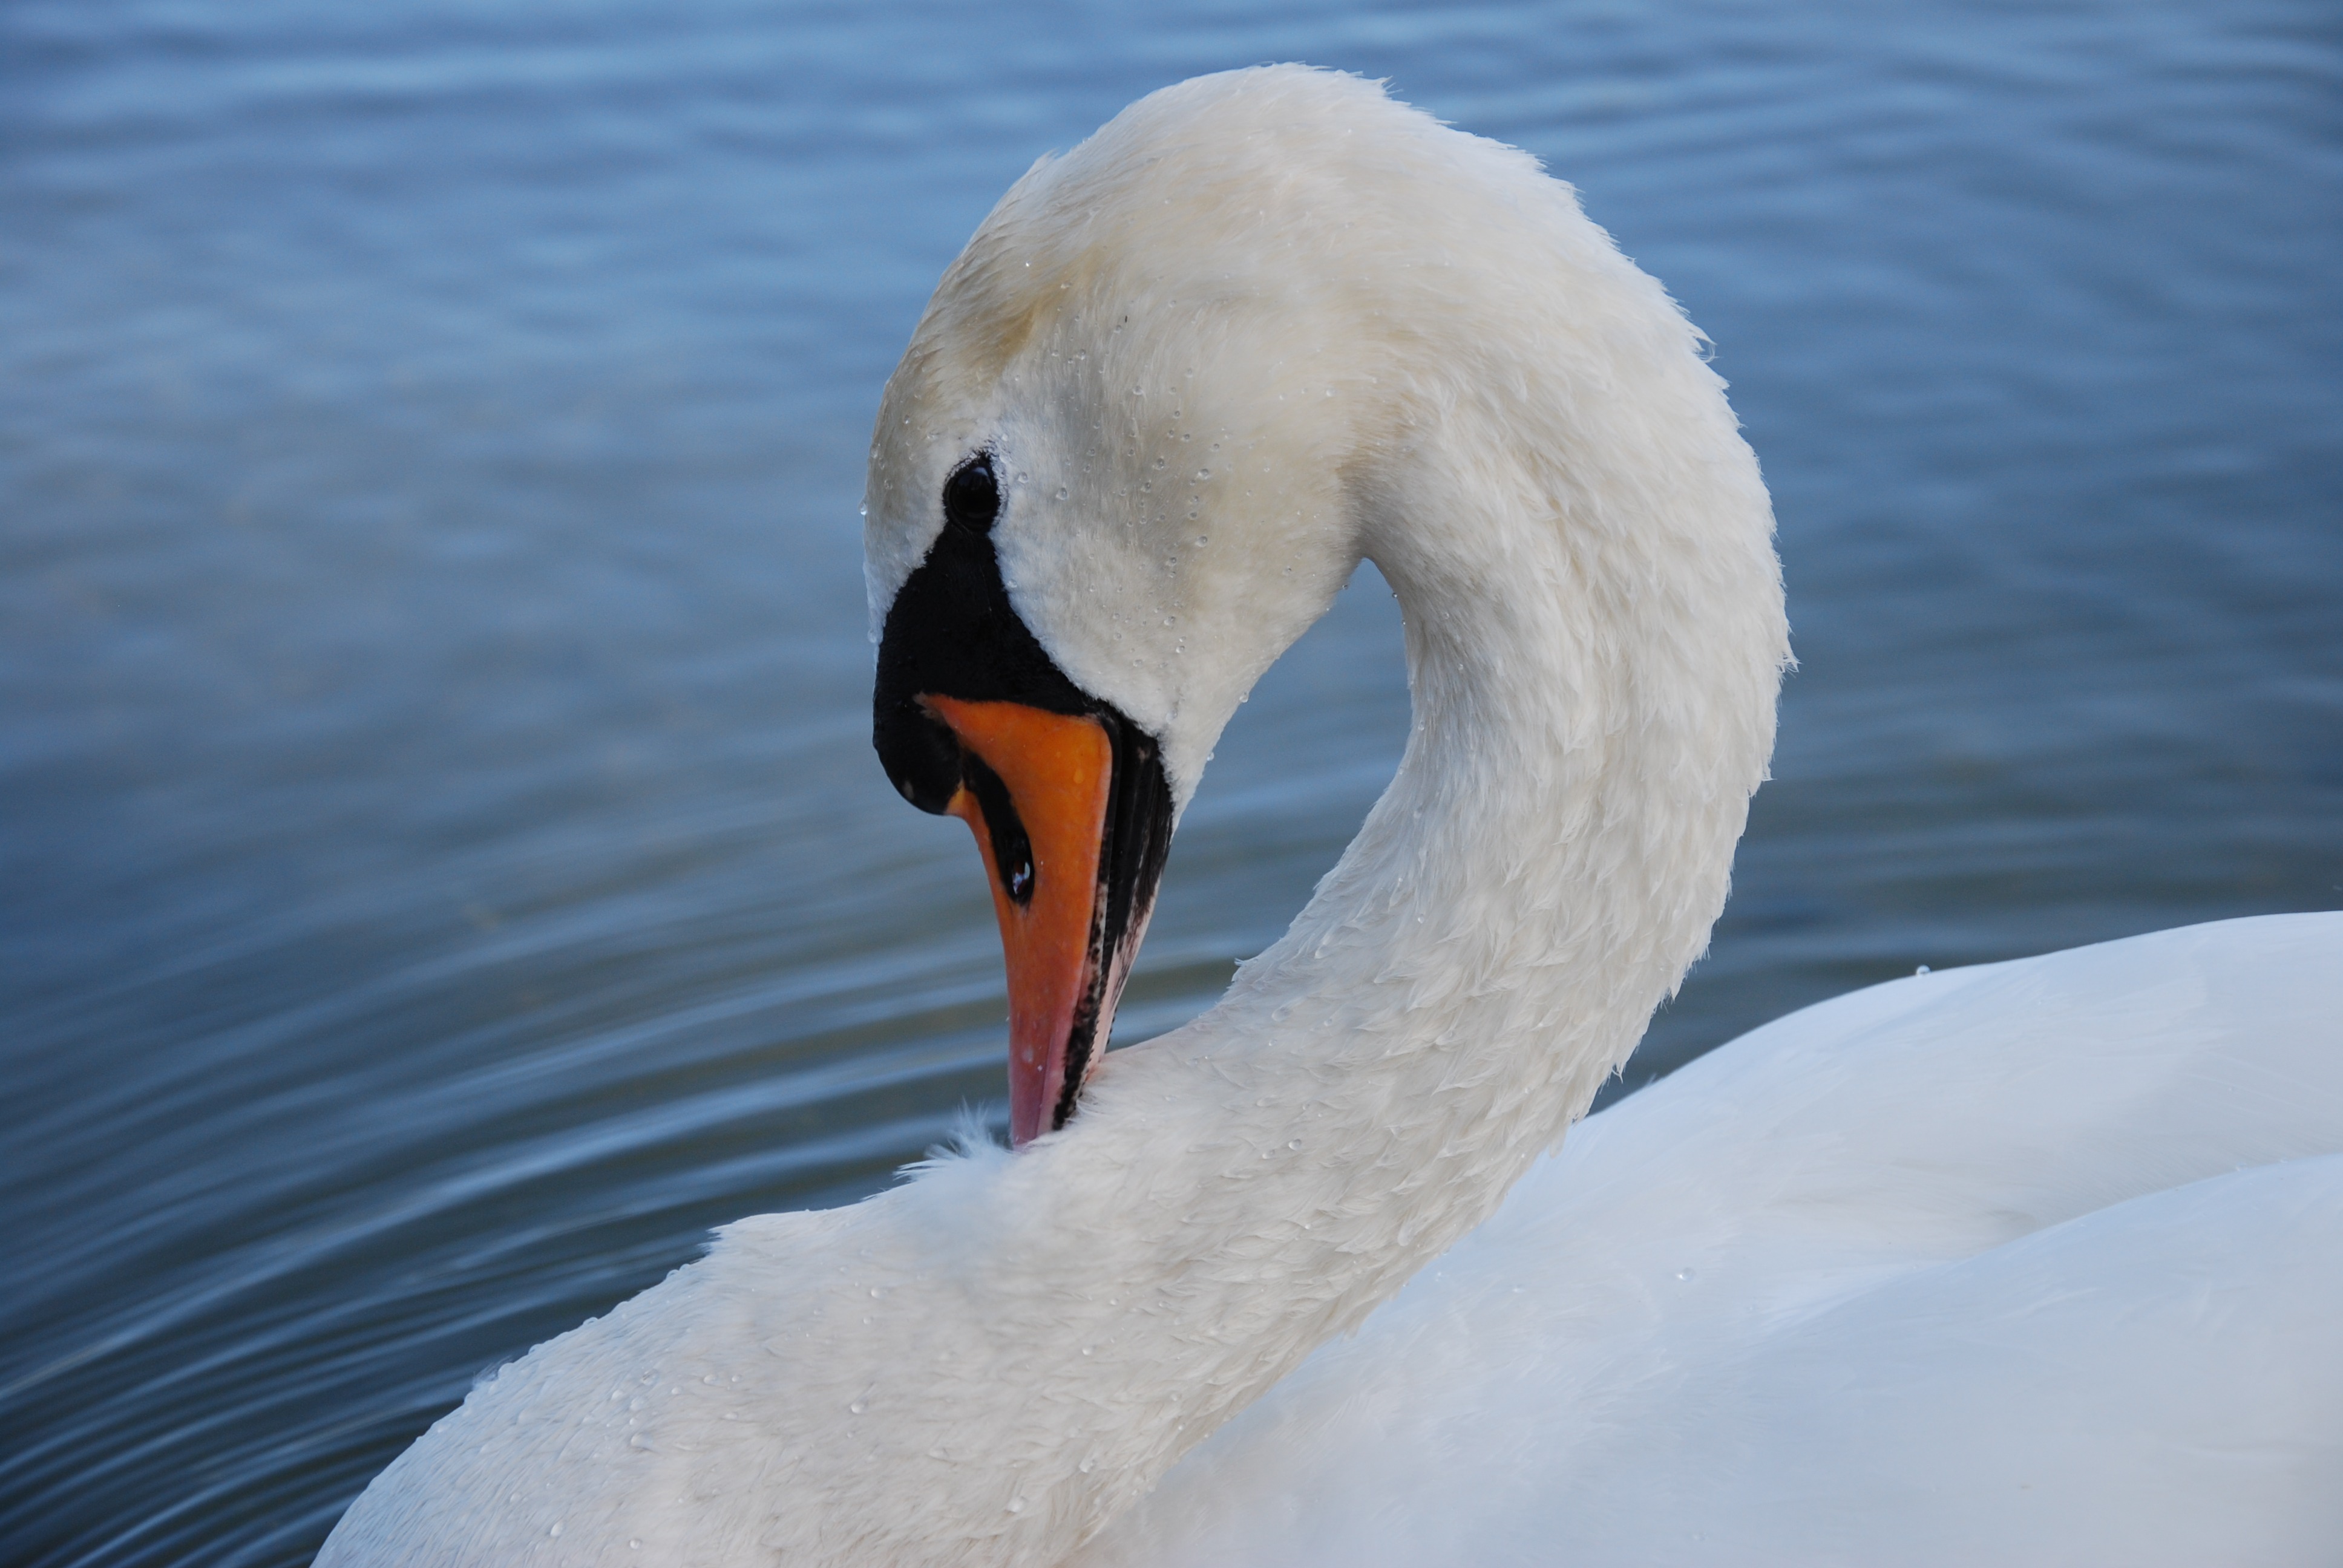
water, nature, bird, wing, lake, river, wildlife, swim, beak, feather, fauna, swan, animals, swans, vertebrate, beautiful, elegant, waterfowl, water bird, animal world, ducks geese and swans